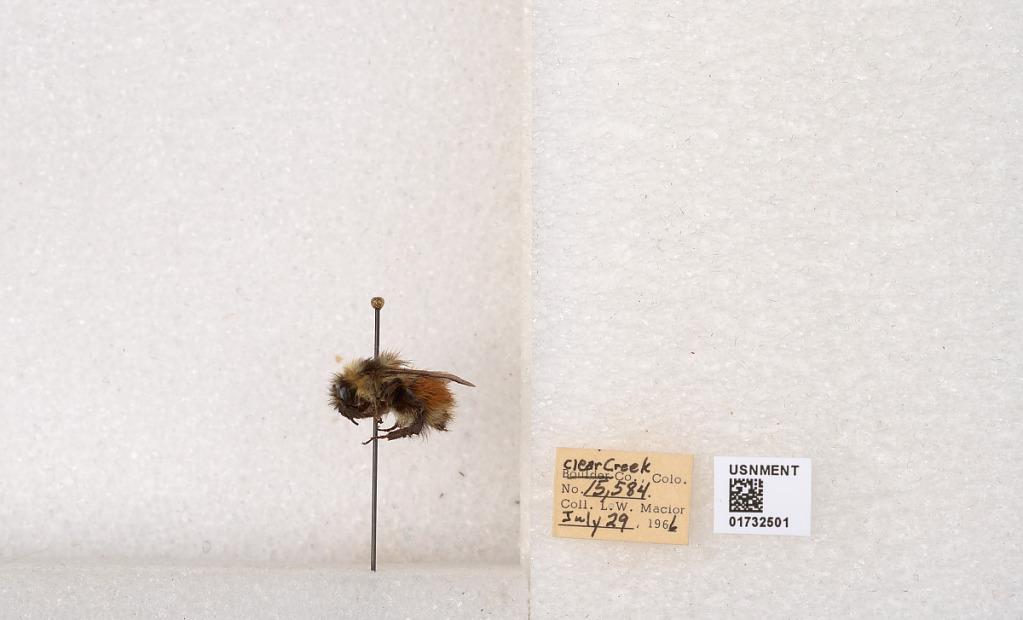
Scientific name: Bombus (Pyrobombus) sylvicola Kirby
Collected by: L. Macior
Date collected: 1966-7-29
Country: United States
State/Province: Colorado
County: Clear Creek
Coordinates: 39.7006, -105.694